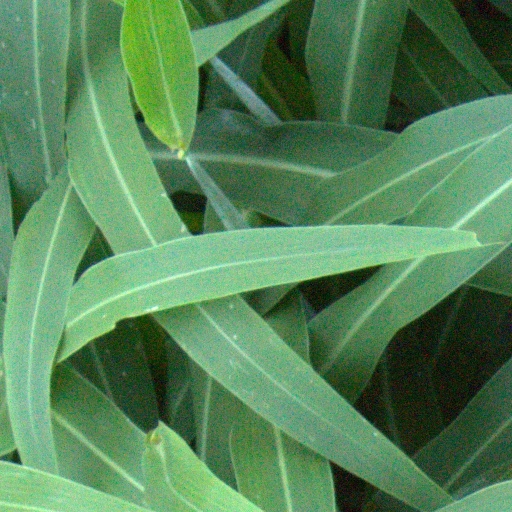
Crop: sorghum